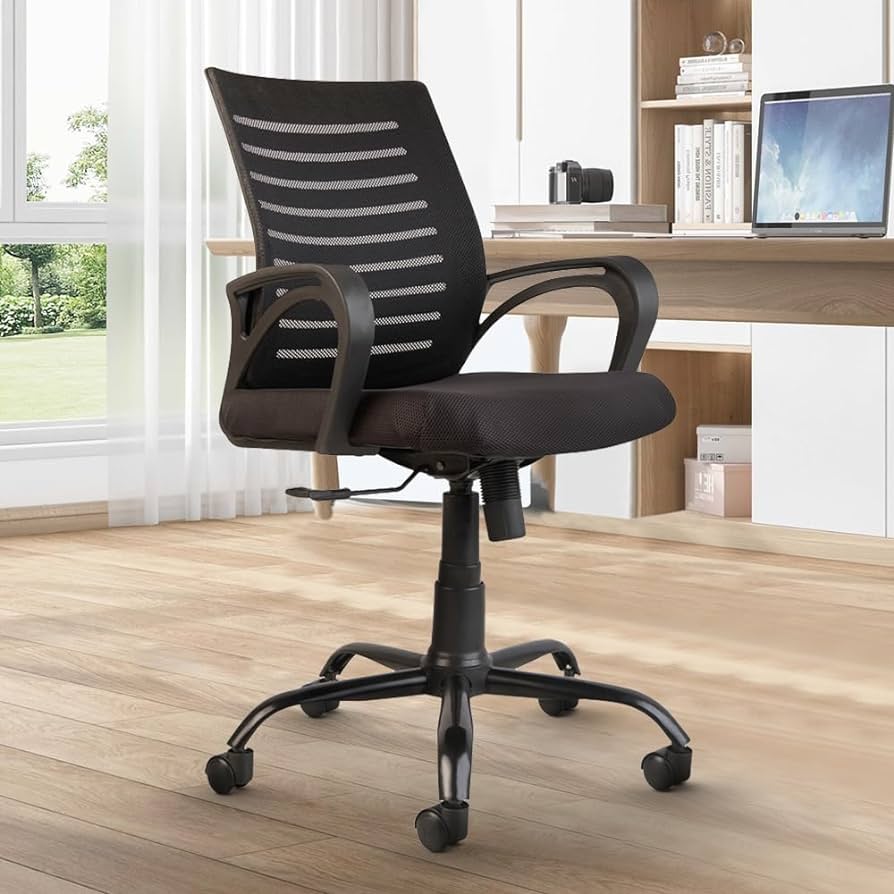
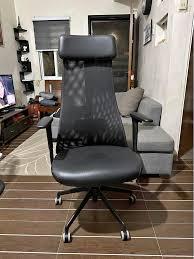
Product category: items_chair
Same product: no